Cesar Rosas

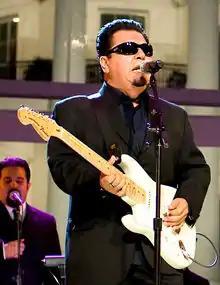
Cesar Rosas performing at the White House, 2009

Cesar J. Rosas (born September 26, 1954) is an American singer, songwriter and guitarist best known as a member of the rock and roll group Los Lobos. Rosas also participates in the Latin supergroup Los Super Seven. Rosas is known for his trademark black sunglasses, goatee and black hair. He plays guitar left handed.